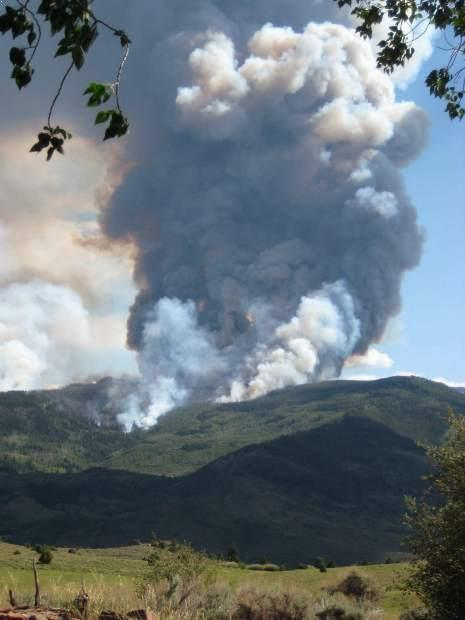
Fire: no
Smoke: yes